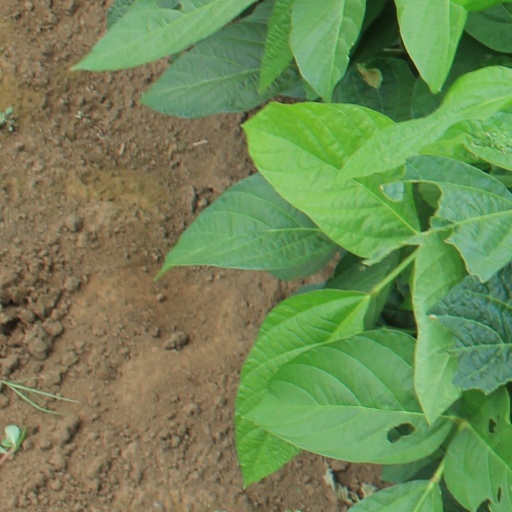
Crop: soybean